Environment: real
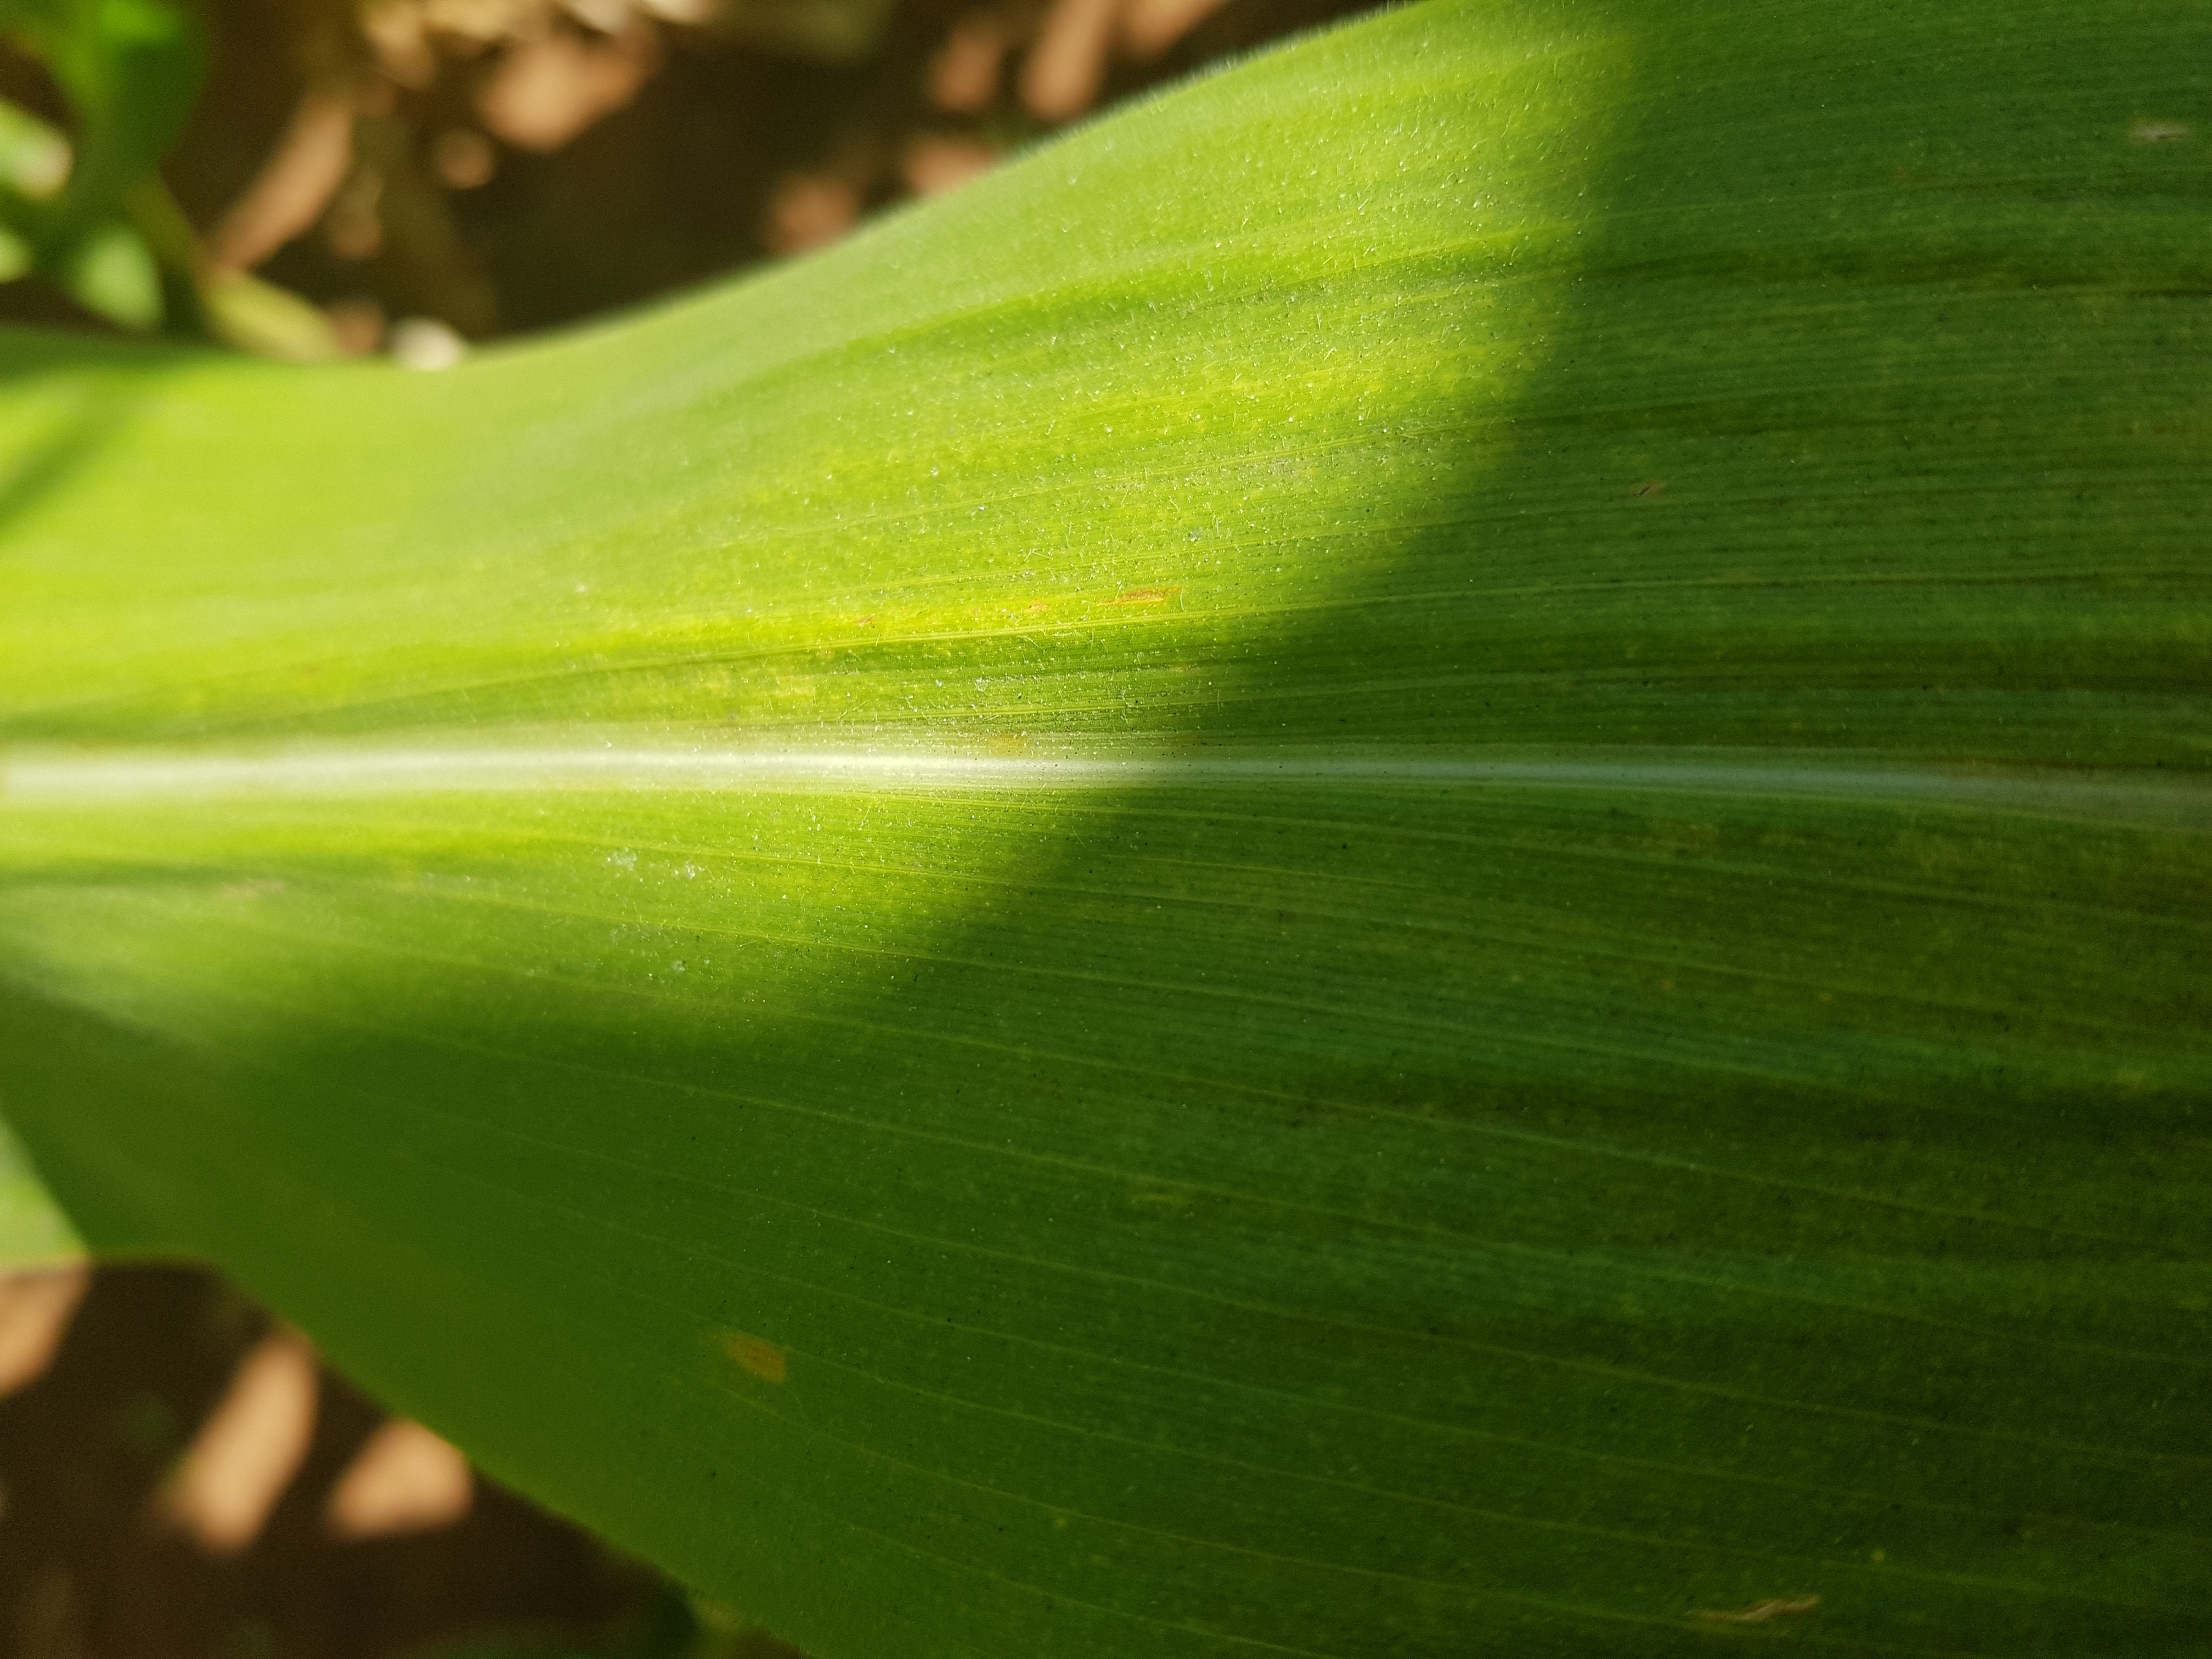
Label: gray_leaf_spot